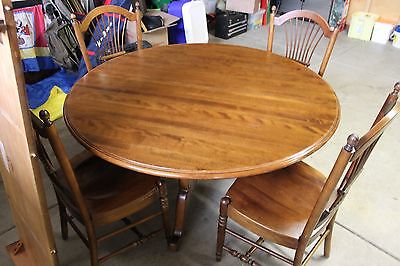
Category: table